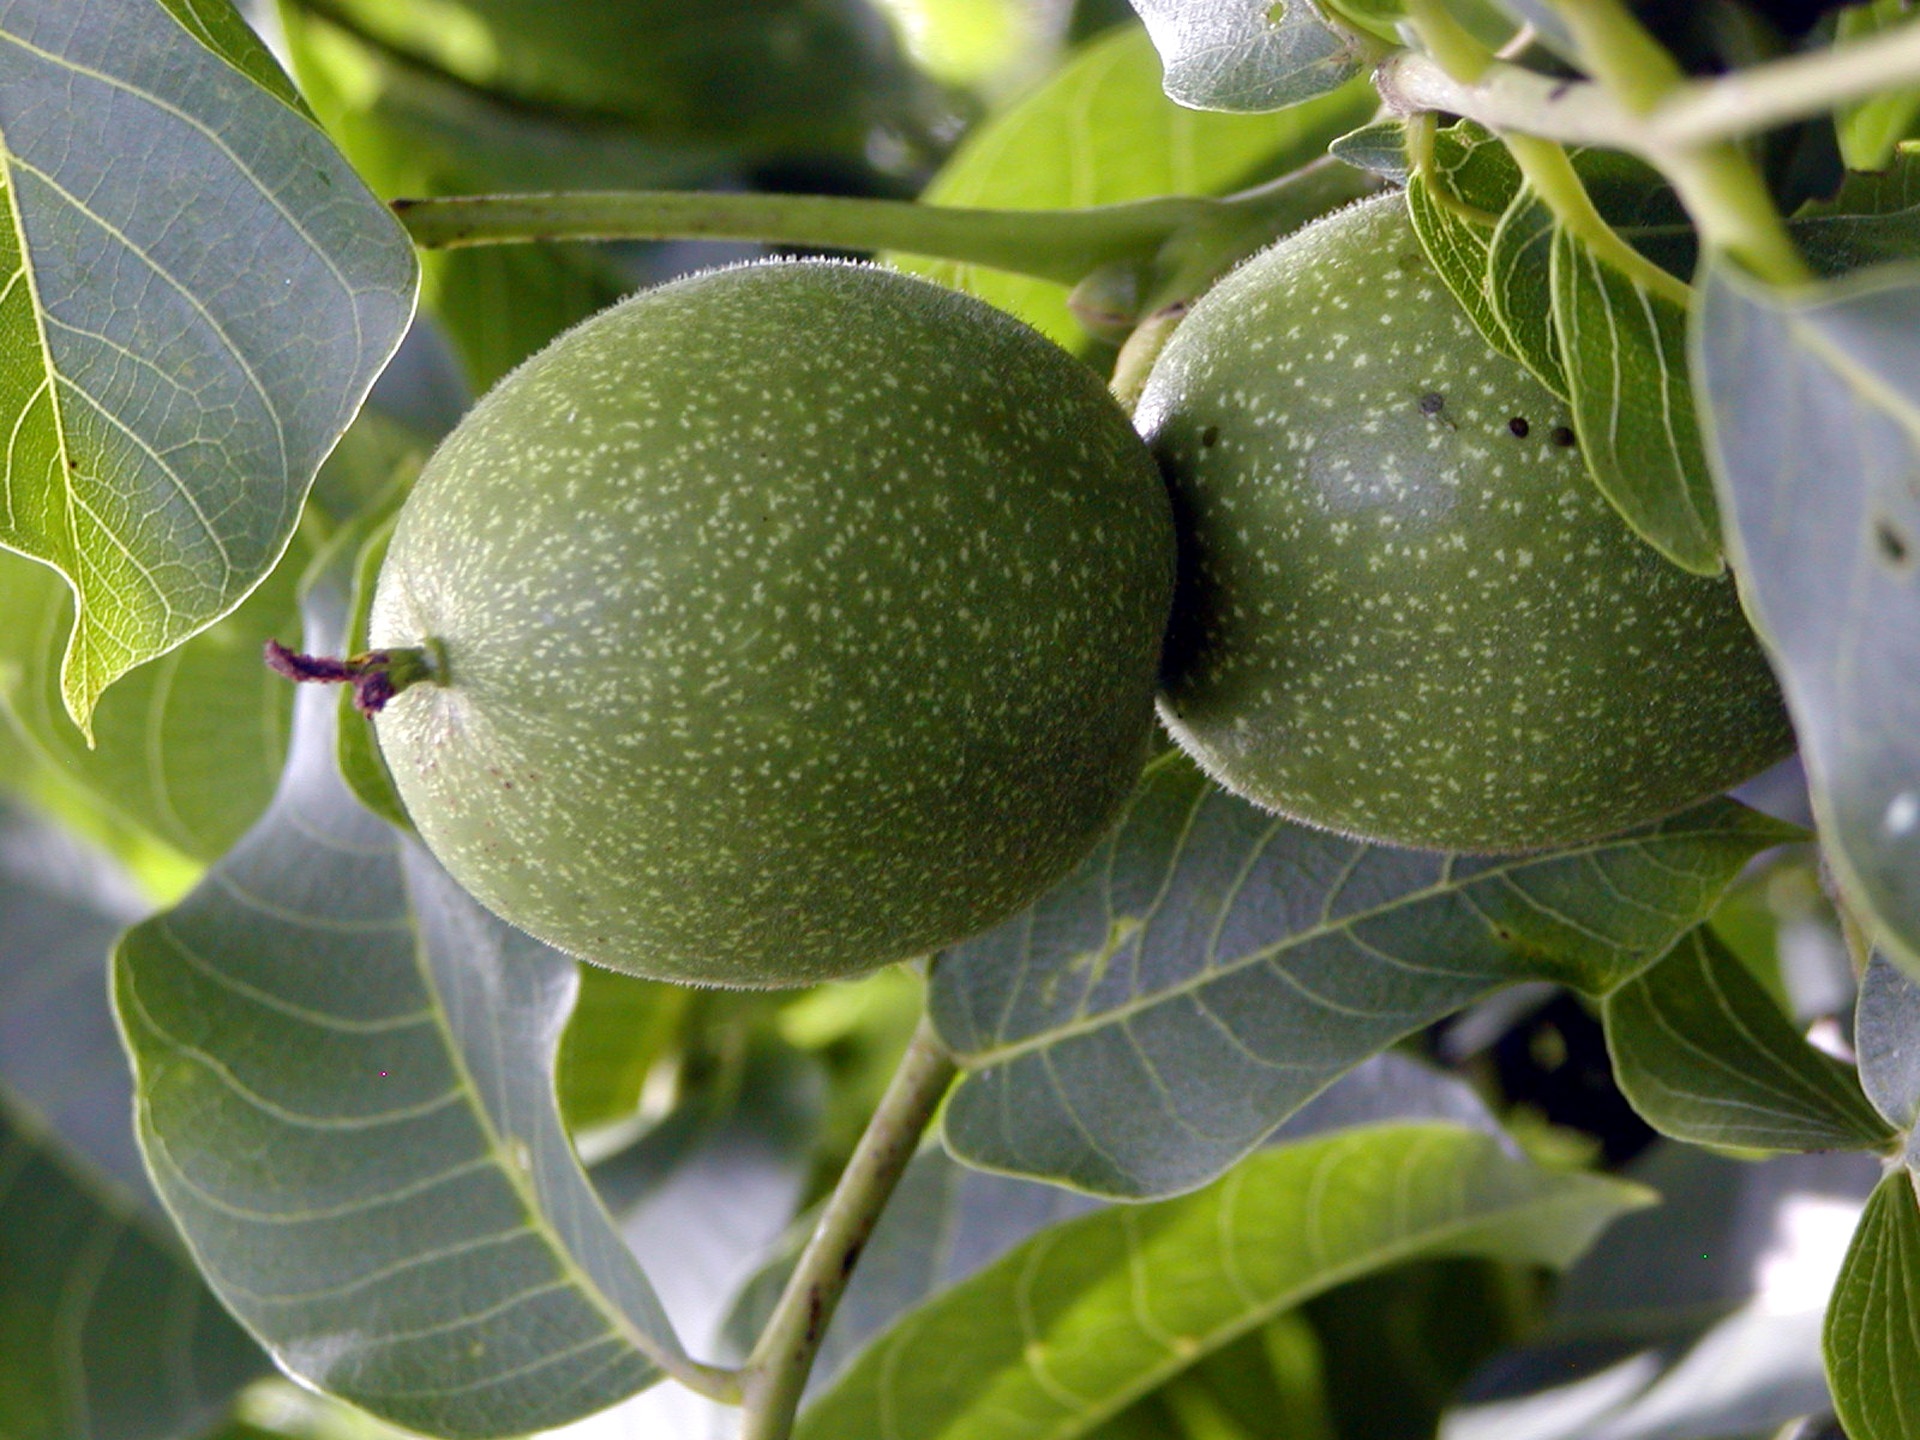
tree, branch, plant, fruit, flower, summer, food, green, produce, evergreen, two, walnut, shrub, shape, citrus, immature, flowering plant, fetus, bitter orange, land plant, key lime, calamondin, persian lime